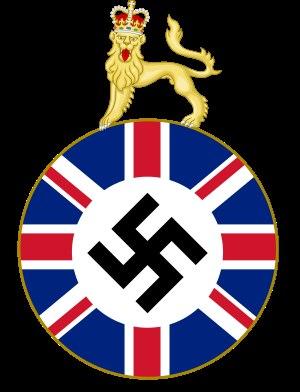
Arnold Spencer Leese, né à Lytham St Annes, Lancashire, est un vétérinaire et un homme politique britannique connu pour son militantisme fasciste et son antisémitisme virulent.